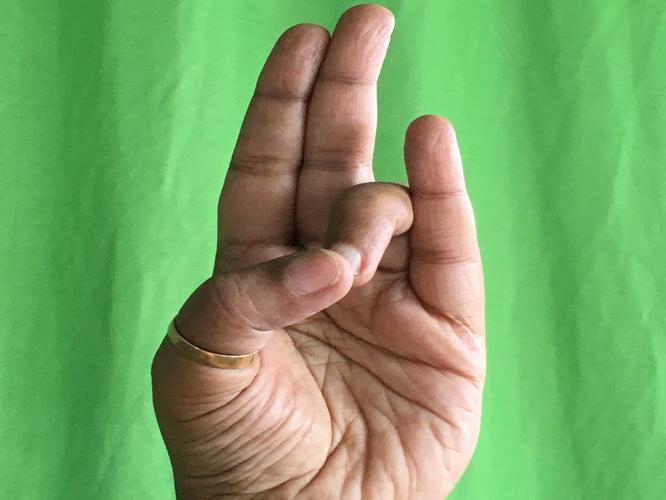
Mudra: Mayura
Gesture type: single_hand